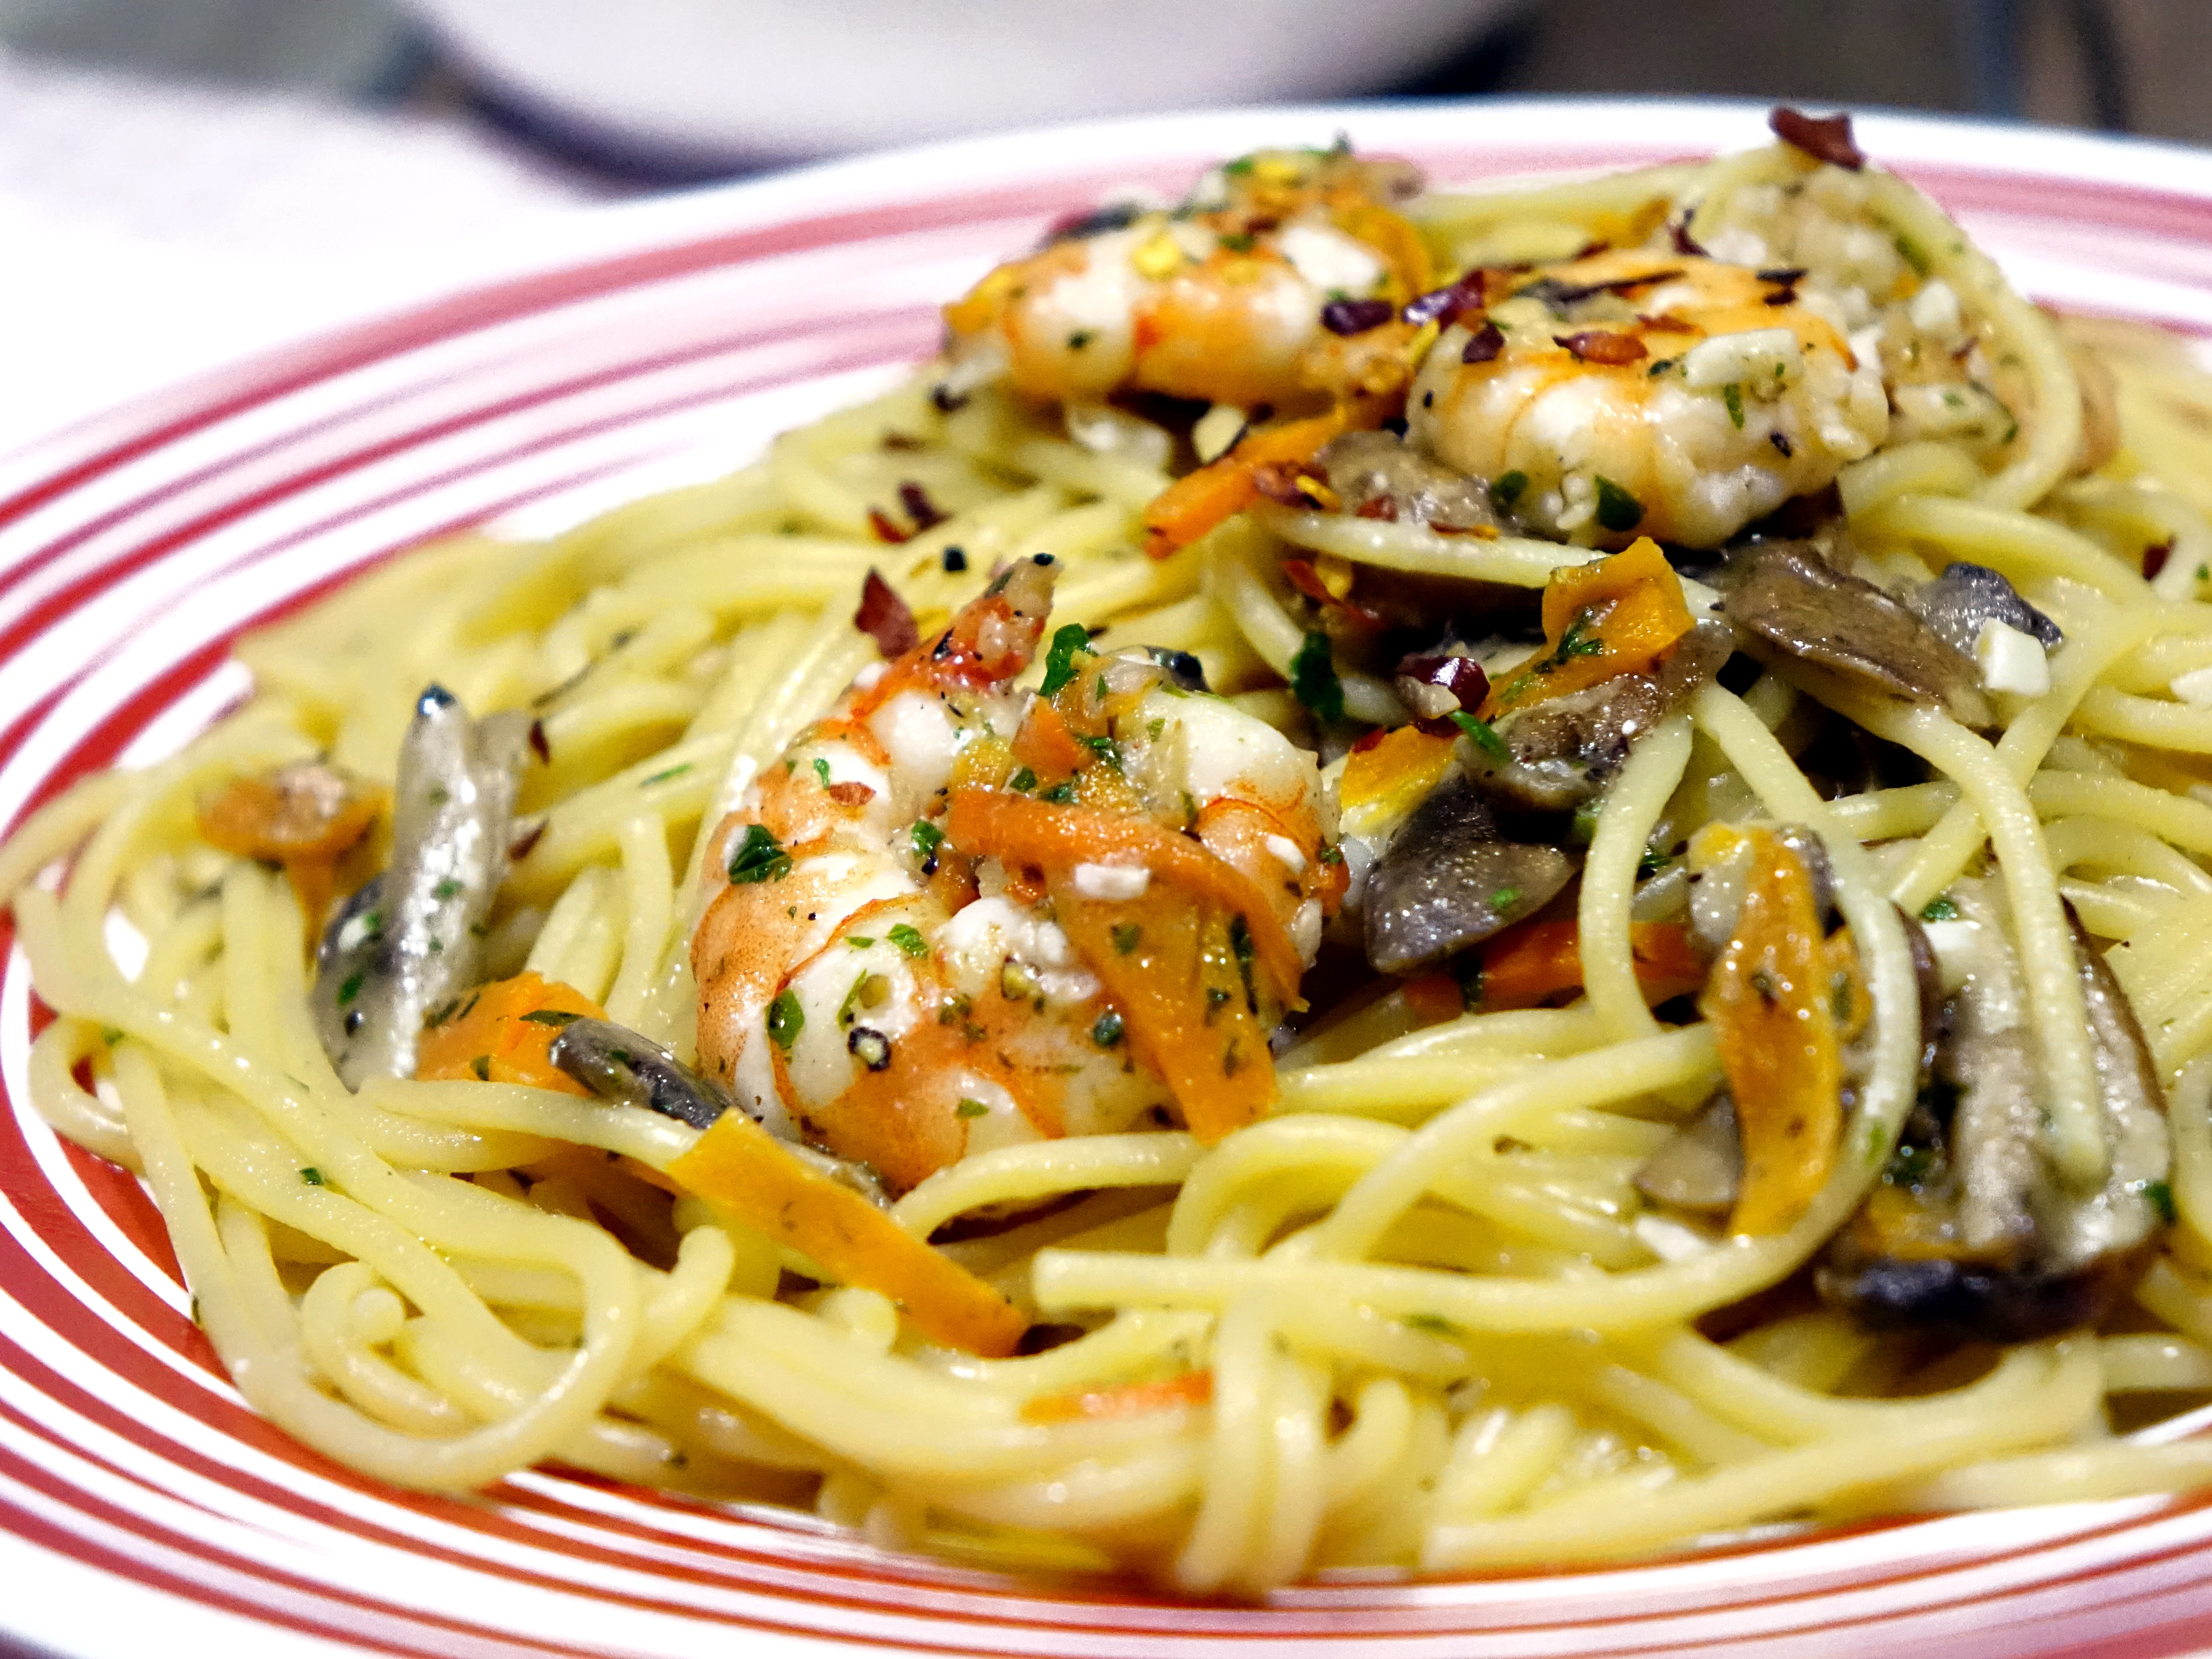
dish, food, produce, vegetable, mushroom, cuisine, pasta, noodles, oil, spaghetti, vegetarian food, herbs, italian, prawn, aglio, olio, italian food, chinese noodles, carbonara, fettuccine, european food, chow mein, fried noodles, spaghetti alle vongole, bucatini, lo mein, linguine, clam sauce, spaghetti aglio e olio